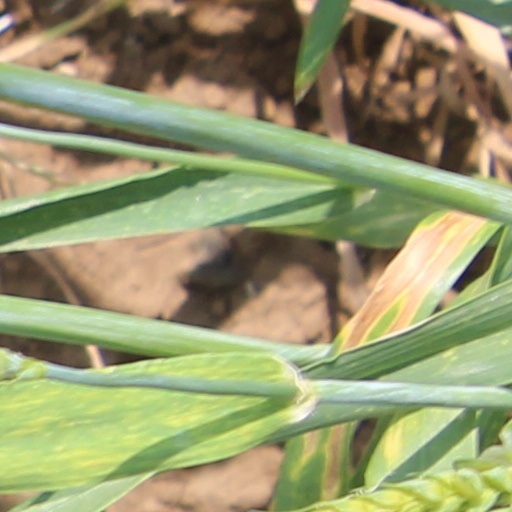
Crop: wheat